Infanta Luisa Fernanda of Spain

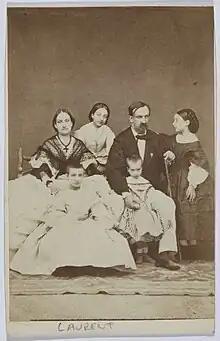
Infanta Luisa Fernanda with her husband the Duke of Montpensier and four of their children.

When her elder sister Isabella II of Spain succeeded to the throne, Infanta Luisa Fernanda was heir presumptive to the crown between 1833 and 1851, when Isabella's oldest surviving daughter was born.